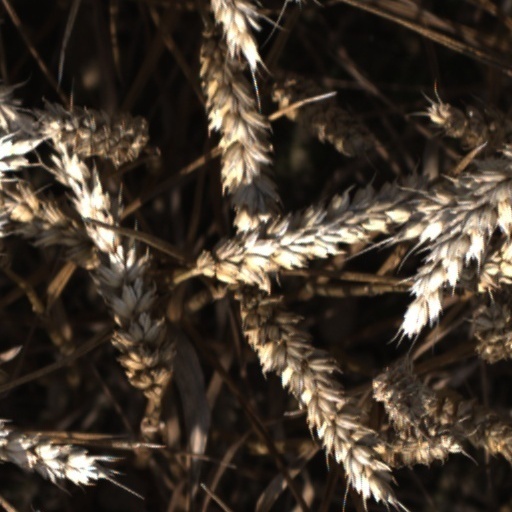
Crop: wheat